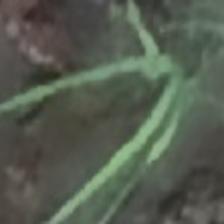
Label: single